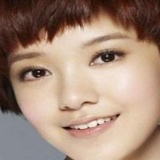
diễn viên Quách Thái Khiết